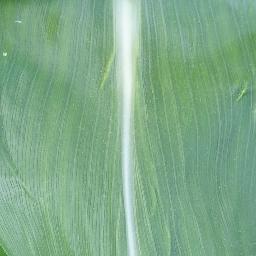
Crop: corn
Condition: (maize)_healthy